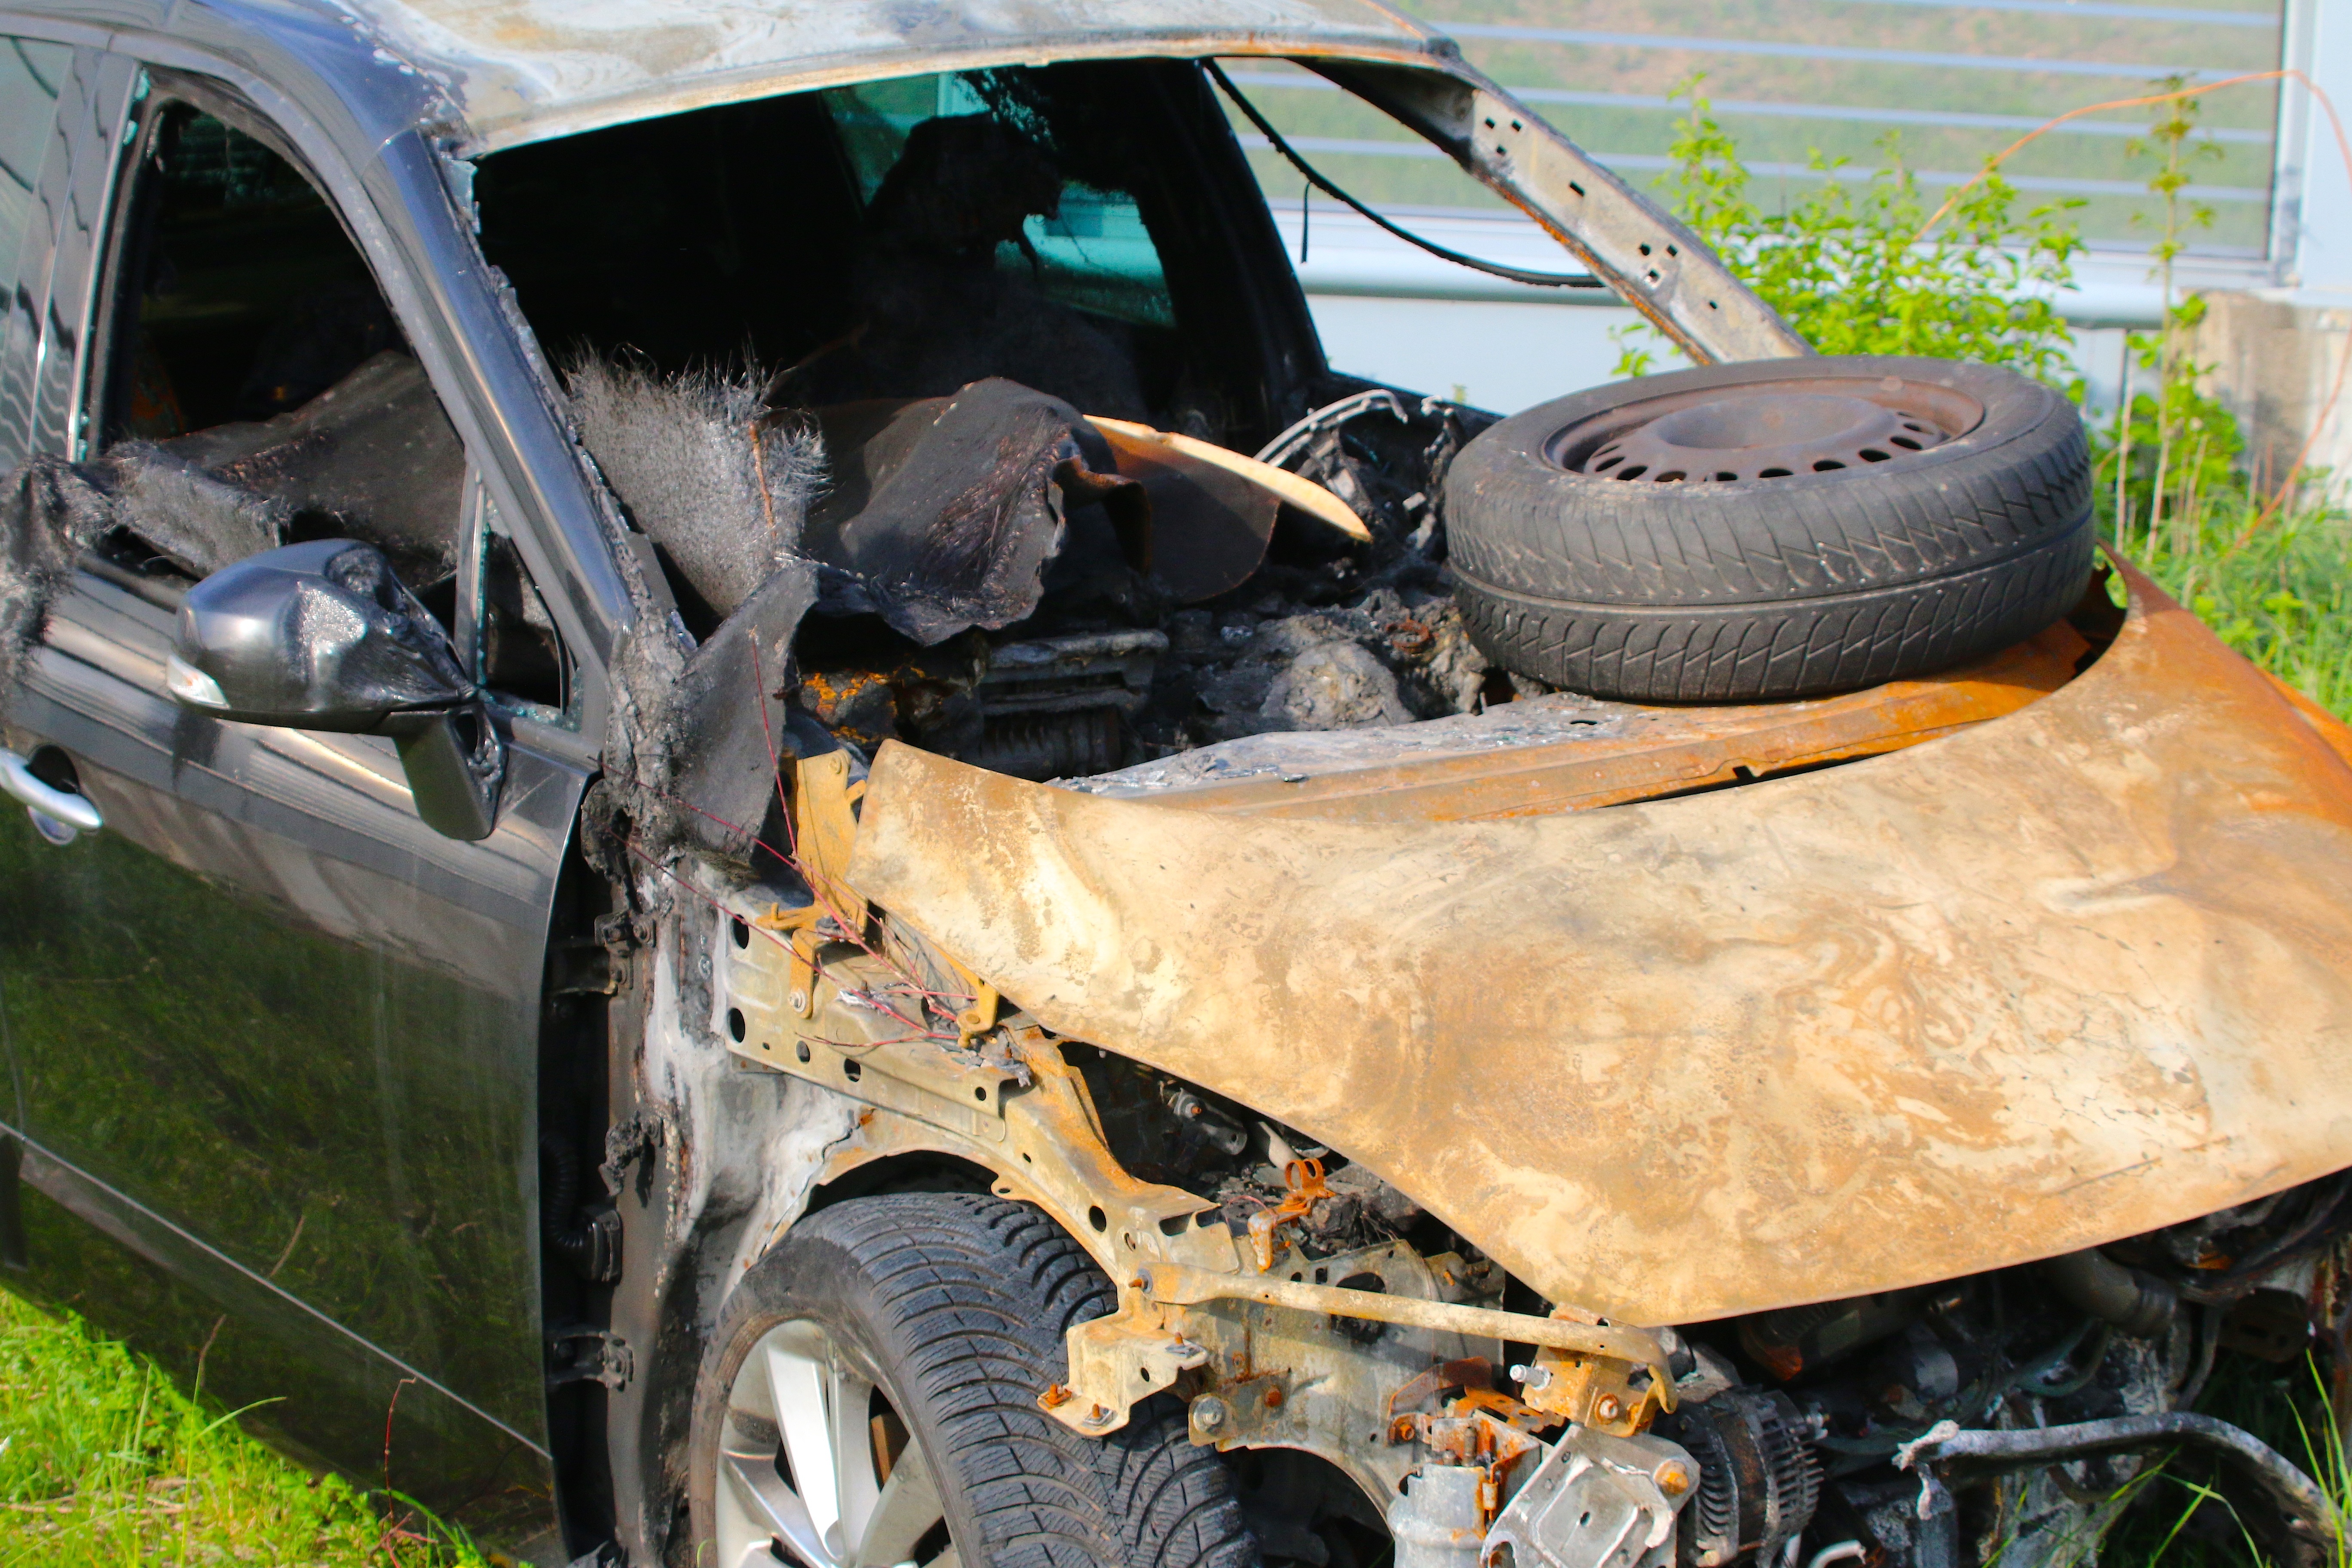
car, vehicle, motor vehicle, damage, dare, defect, burned out, total damage, automobile make, off roading, unfallwagen